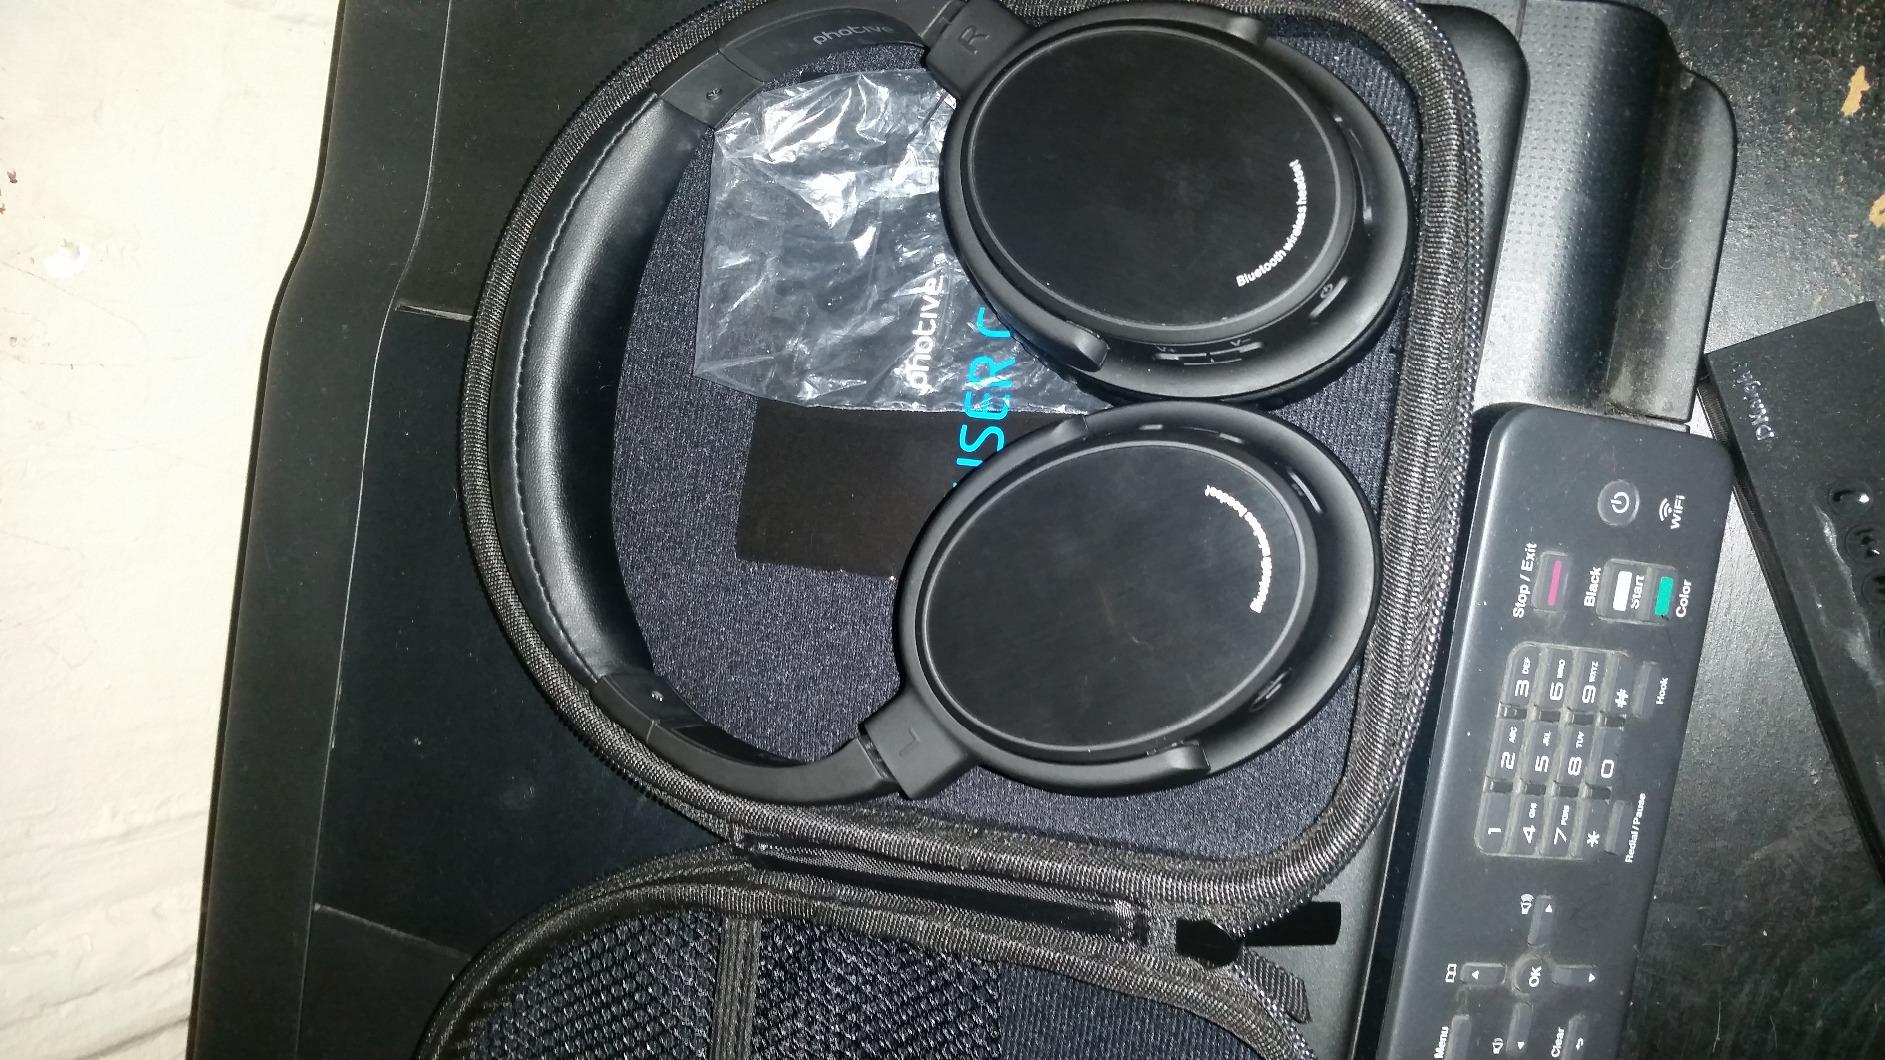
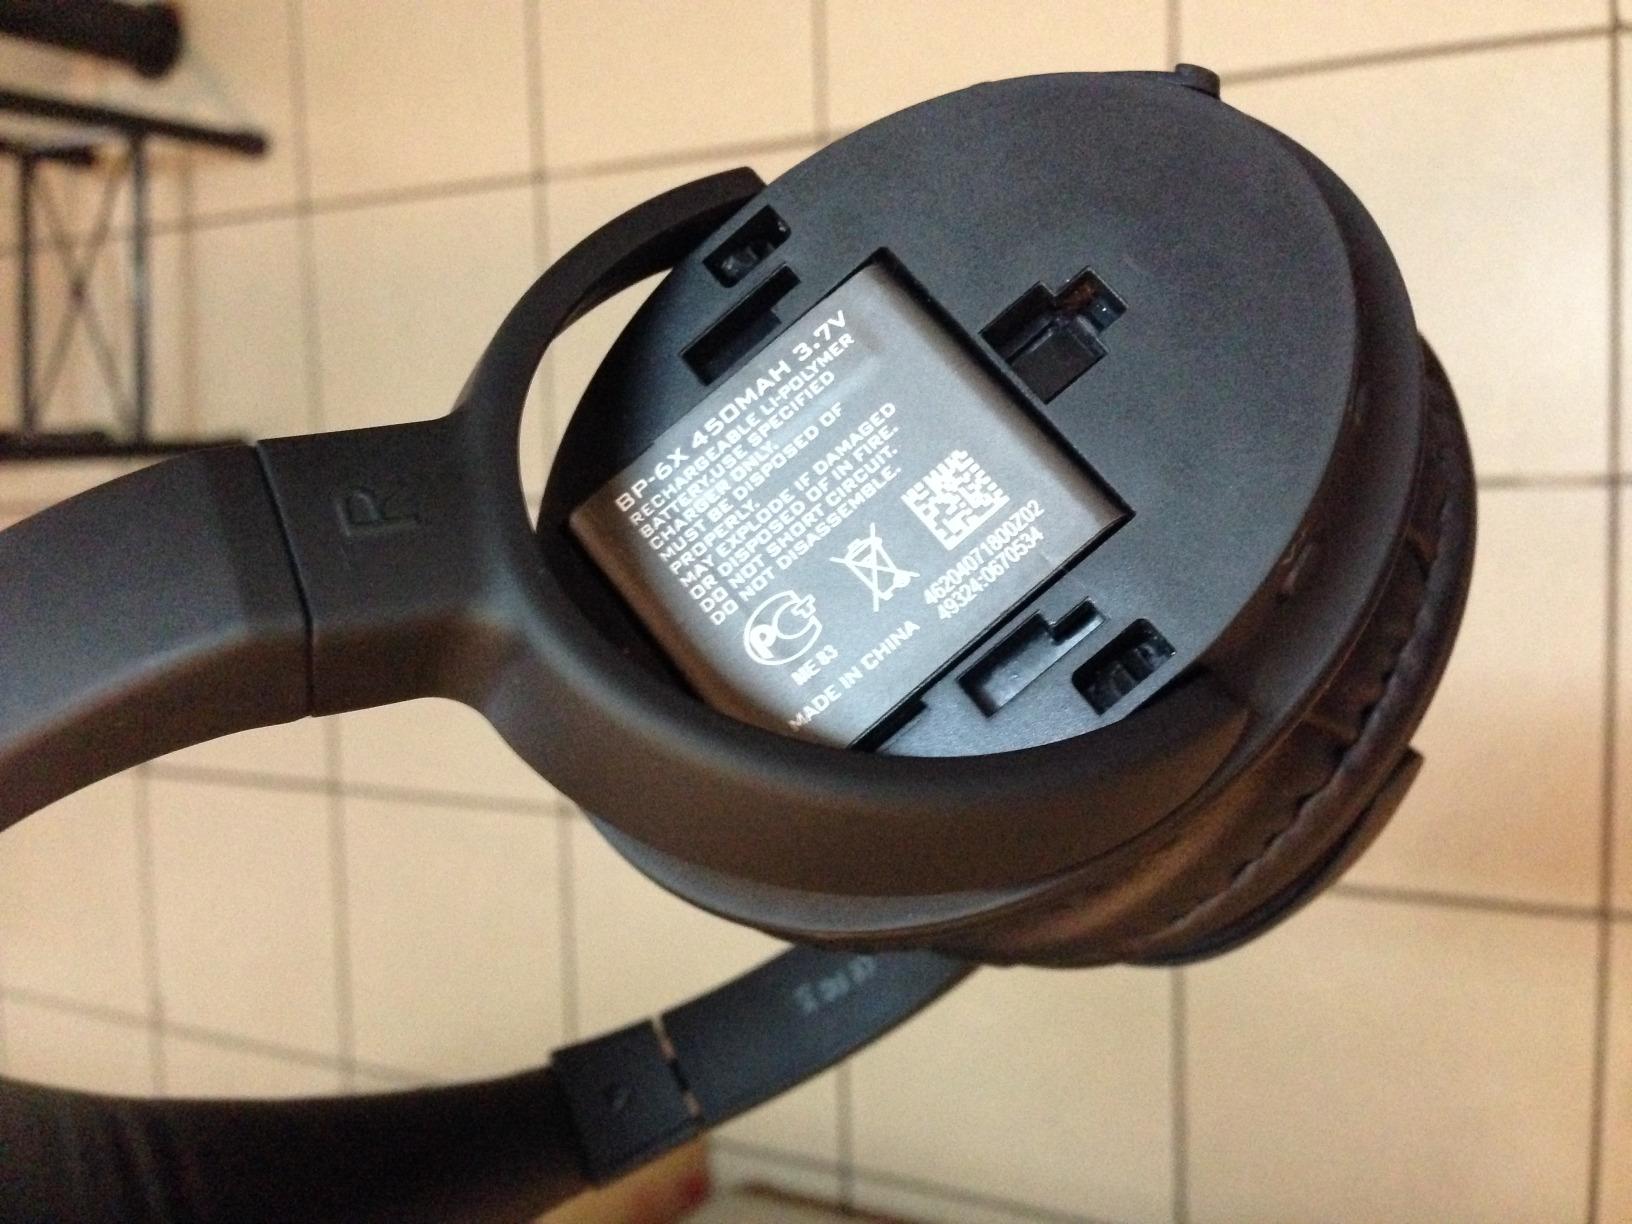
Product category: headphones
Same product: yes